Everton Weekes

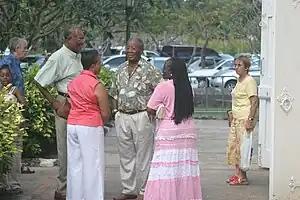
Sir Everton Weekes (centre) with the Rector of St. James Church and guests, February 2007

Weekes retired from Test cricket in 1958 due to a persistent thigh injury but continued in first-class cricket until 1964, his final first-class match being against Trinidad and Tobago in Port-of-Spain, scoring 19 and 13. Weekes passed 12,000 first-class runs in his final innings, becoming only the third West Indian, after Worrell and Roy Marshall, to do so.